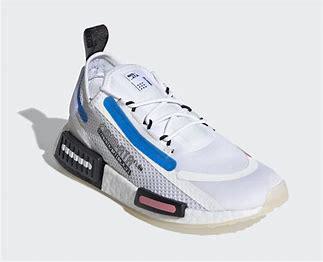
Brand: Adidas
Model: NMD_R1 Spectoo